Tom Brady

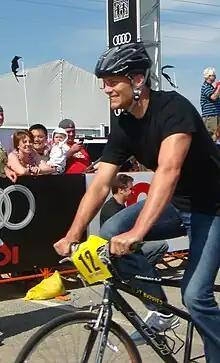
Brady riding a bicycle for charity at the Best Buddies Ride in Hyannis, Massachusetts, in May 2009

On February 11, 2021, it was revealed that Brady had knee discomfort through most of the 2020 season and would require a minor arthroscopy for a routine cleanup. Brady signed a one-year contract extension through the 2022 season with the Buccaneers on March 12, 2021. On July 15, it was revealed that Brady had a torn MCL in the knee that had to undergo surgery, an injury that had plagued him for the entire 2020 season. The NFL declined to comment on the Buccaneers' failure to disclose this injury.